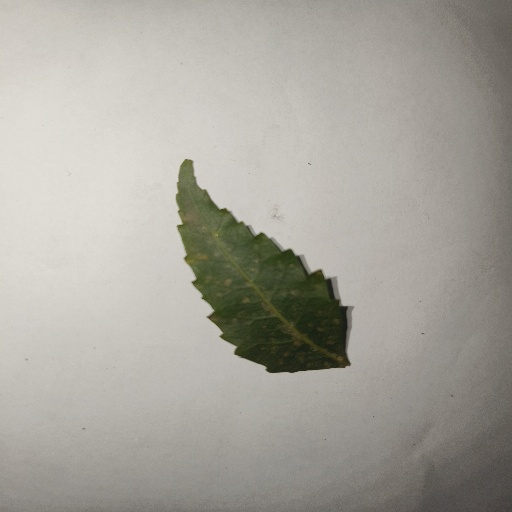
Species: Neem
Leaf condition: Powdery Mildew